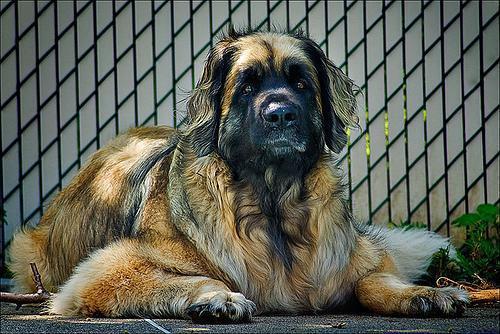
Leonberg